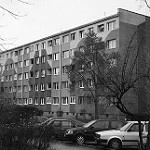
Label: B & W